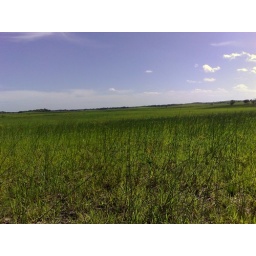
Just green plants in the heart of Maputo Elephant Reserve...couldn't get greener than that.